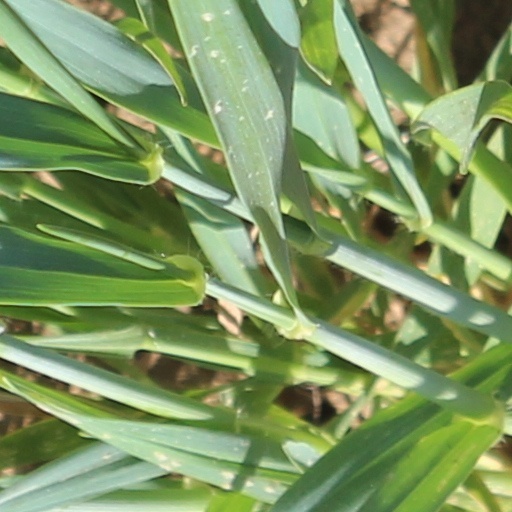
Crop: wheat